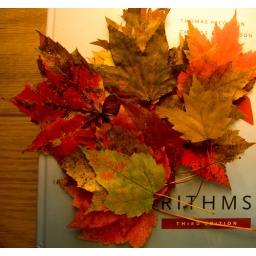
Wish I be tree in my next life, you be a tree too, standing next to me